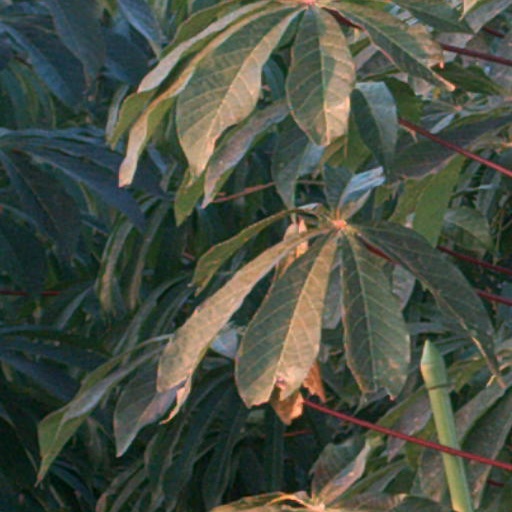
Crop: cassava